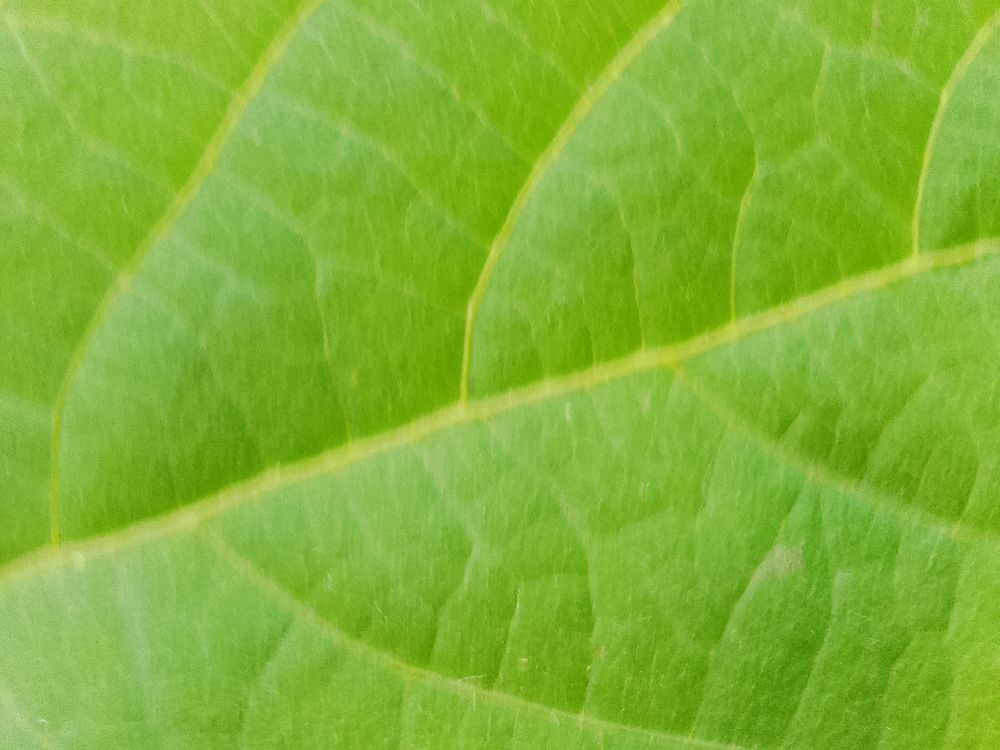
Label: healthy